Mont-Cenis Lake

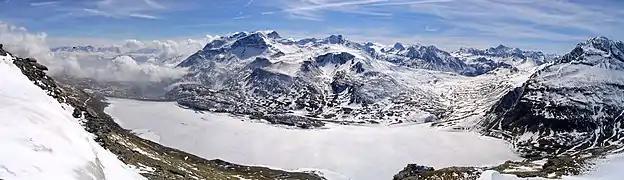
Mont-Cenis Plateau in Haute Maurienne; in the background, Mount Giusalet and its glacier, in the center the Petit Mont-Cenis pass, and to the right the signal of Petit Mont-Cenis

Logically, EDF undertook the complete hydroelectric development of the Arc valley between 1962 and 1969. The choice of the reservoir site, at the center of the system, was made in the 1960s on the Mont-Cenis plateau, which had been integrated into French territory since the peace treaty with Italy in 1947. This plateau offered the advantages of high altitude and a wide natural basin topography, ensuring a significant drop in elevation and high capacity. The major challenge was anchoring the reservoir dam on solid geological foundations if using the traditional method. The solution of an earth dam, resistant to pressure due to its mass, or a gravity dam with a central clay core for waterproofing, similar to those at Tignes or Roselend, was impossible. However, drawing from the experience gained at Serre-Ponçon in the Durance valley, EDF opted for a rockfill dam. The quantities of earth used were comparable: here compared to elsewhere. The Mont-Cenis dam exceeds others in length ( compared to ) but is thinner at the base ( compared to ) and slightly shorter ( compared to ).